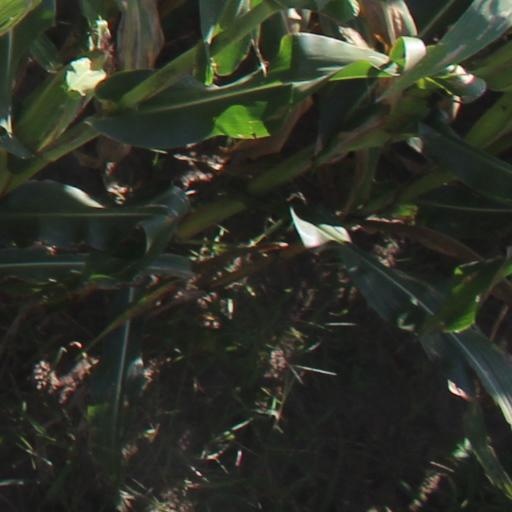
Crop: maize; corn